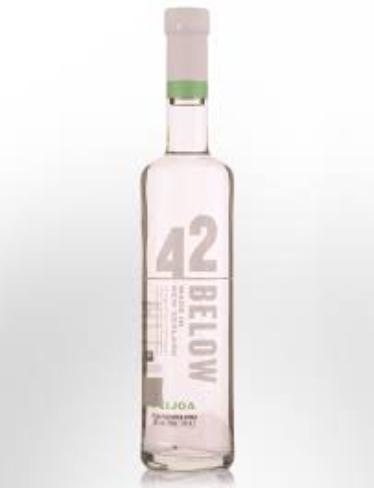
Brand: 42 Below
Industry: Food